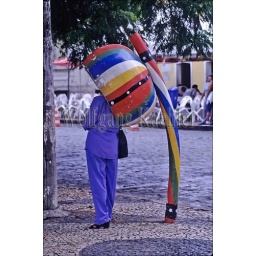
Brazil, salvador de bahia, street scene, phone booth in shape of berimbau string instrument